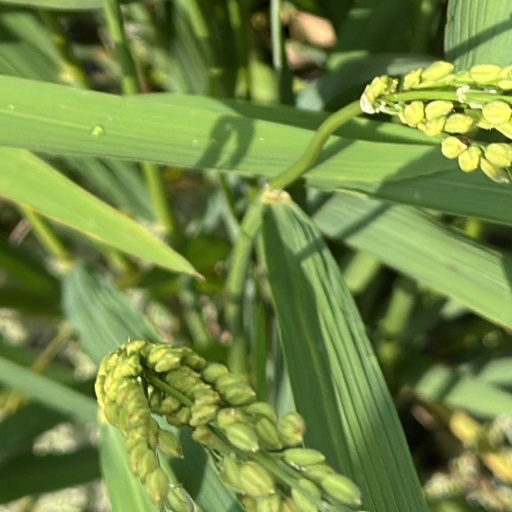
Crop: rice